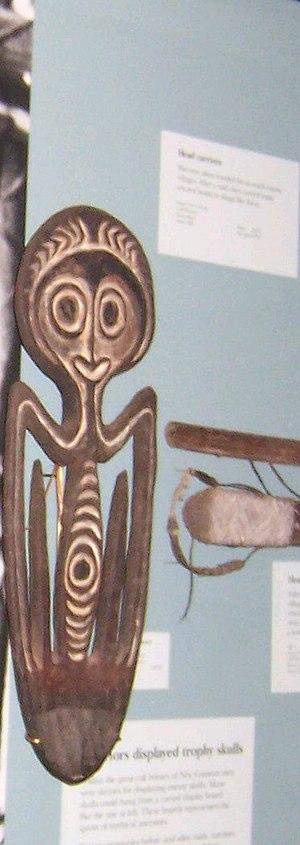
En anthropologie, on parle de chasseurs de têtes pour évoquer des groupes humains ayant pour coutume de conserver les têtes des personnes qu'elles ont tuées dans ce but exclusif et pour lesquels cette pratique revêt un rôle culturel et social central. La chasse aux têtes a été décrite à l'époque historique dans certaines parties de l'Océanie, en Asie du sud, du sud-est, de l'ouest ainsi qu'en Afrique centrale et en Amérique centrale. Elle a également été rapportée, dans l'Antiquité, en Europe, chez certaines tribus Celtes, chez les peuples germaniques de l'ouest, et chez les Scythes. Elle a été pratiquée en Europe jusqu'à la fin du Moyen Âge, en Irlande ainsi qu'à la frontière entre l'Angleterre et l'Écosse, et, jusqu'au XIXᵉ siècle, au Monténégro, en Croatie et dans l'ouest de l'Herzégovine.